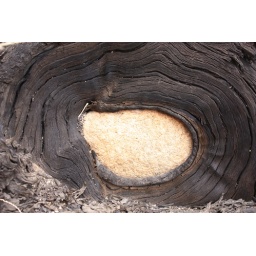
Interesting rock within tree stump, Ormiston Pound walking trail